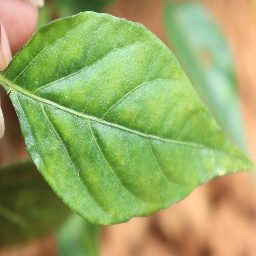
Label: healthy